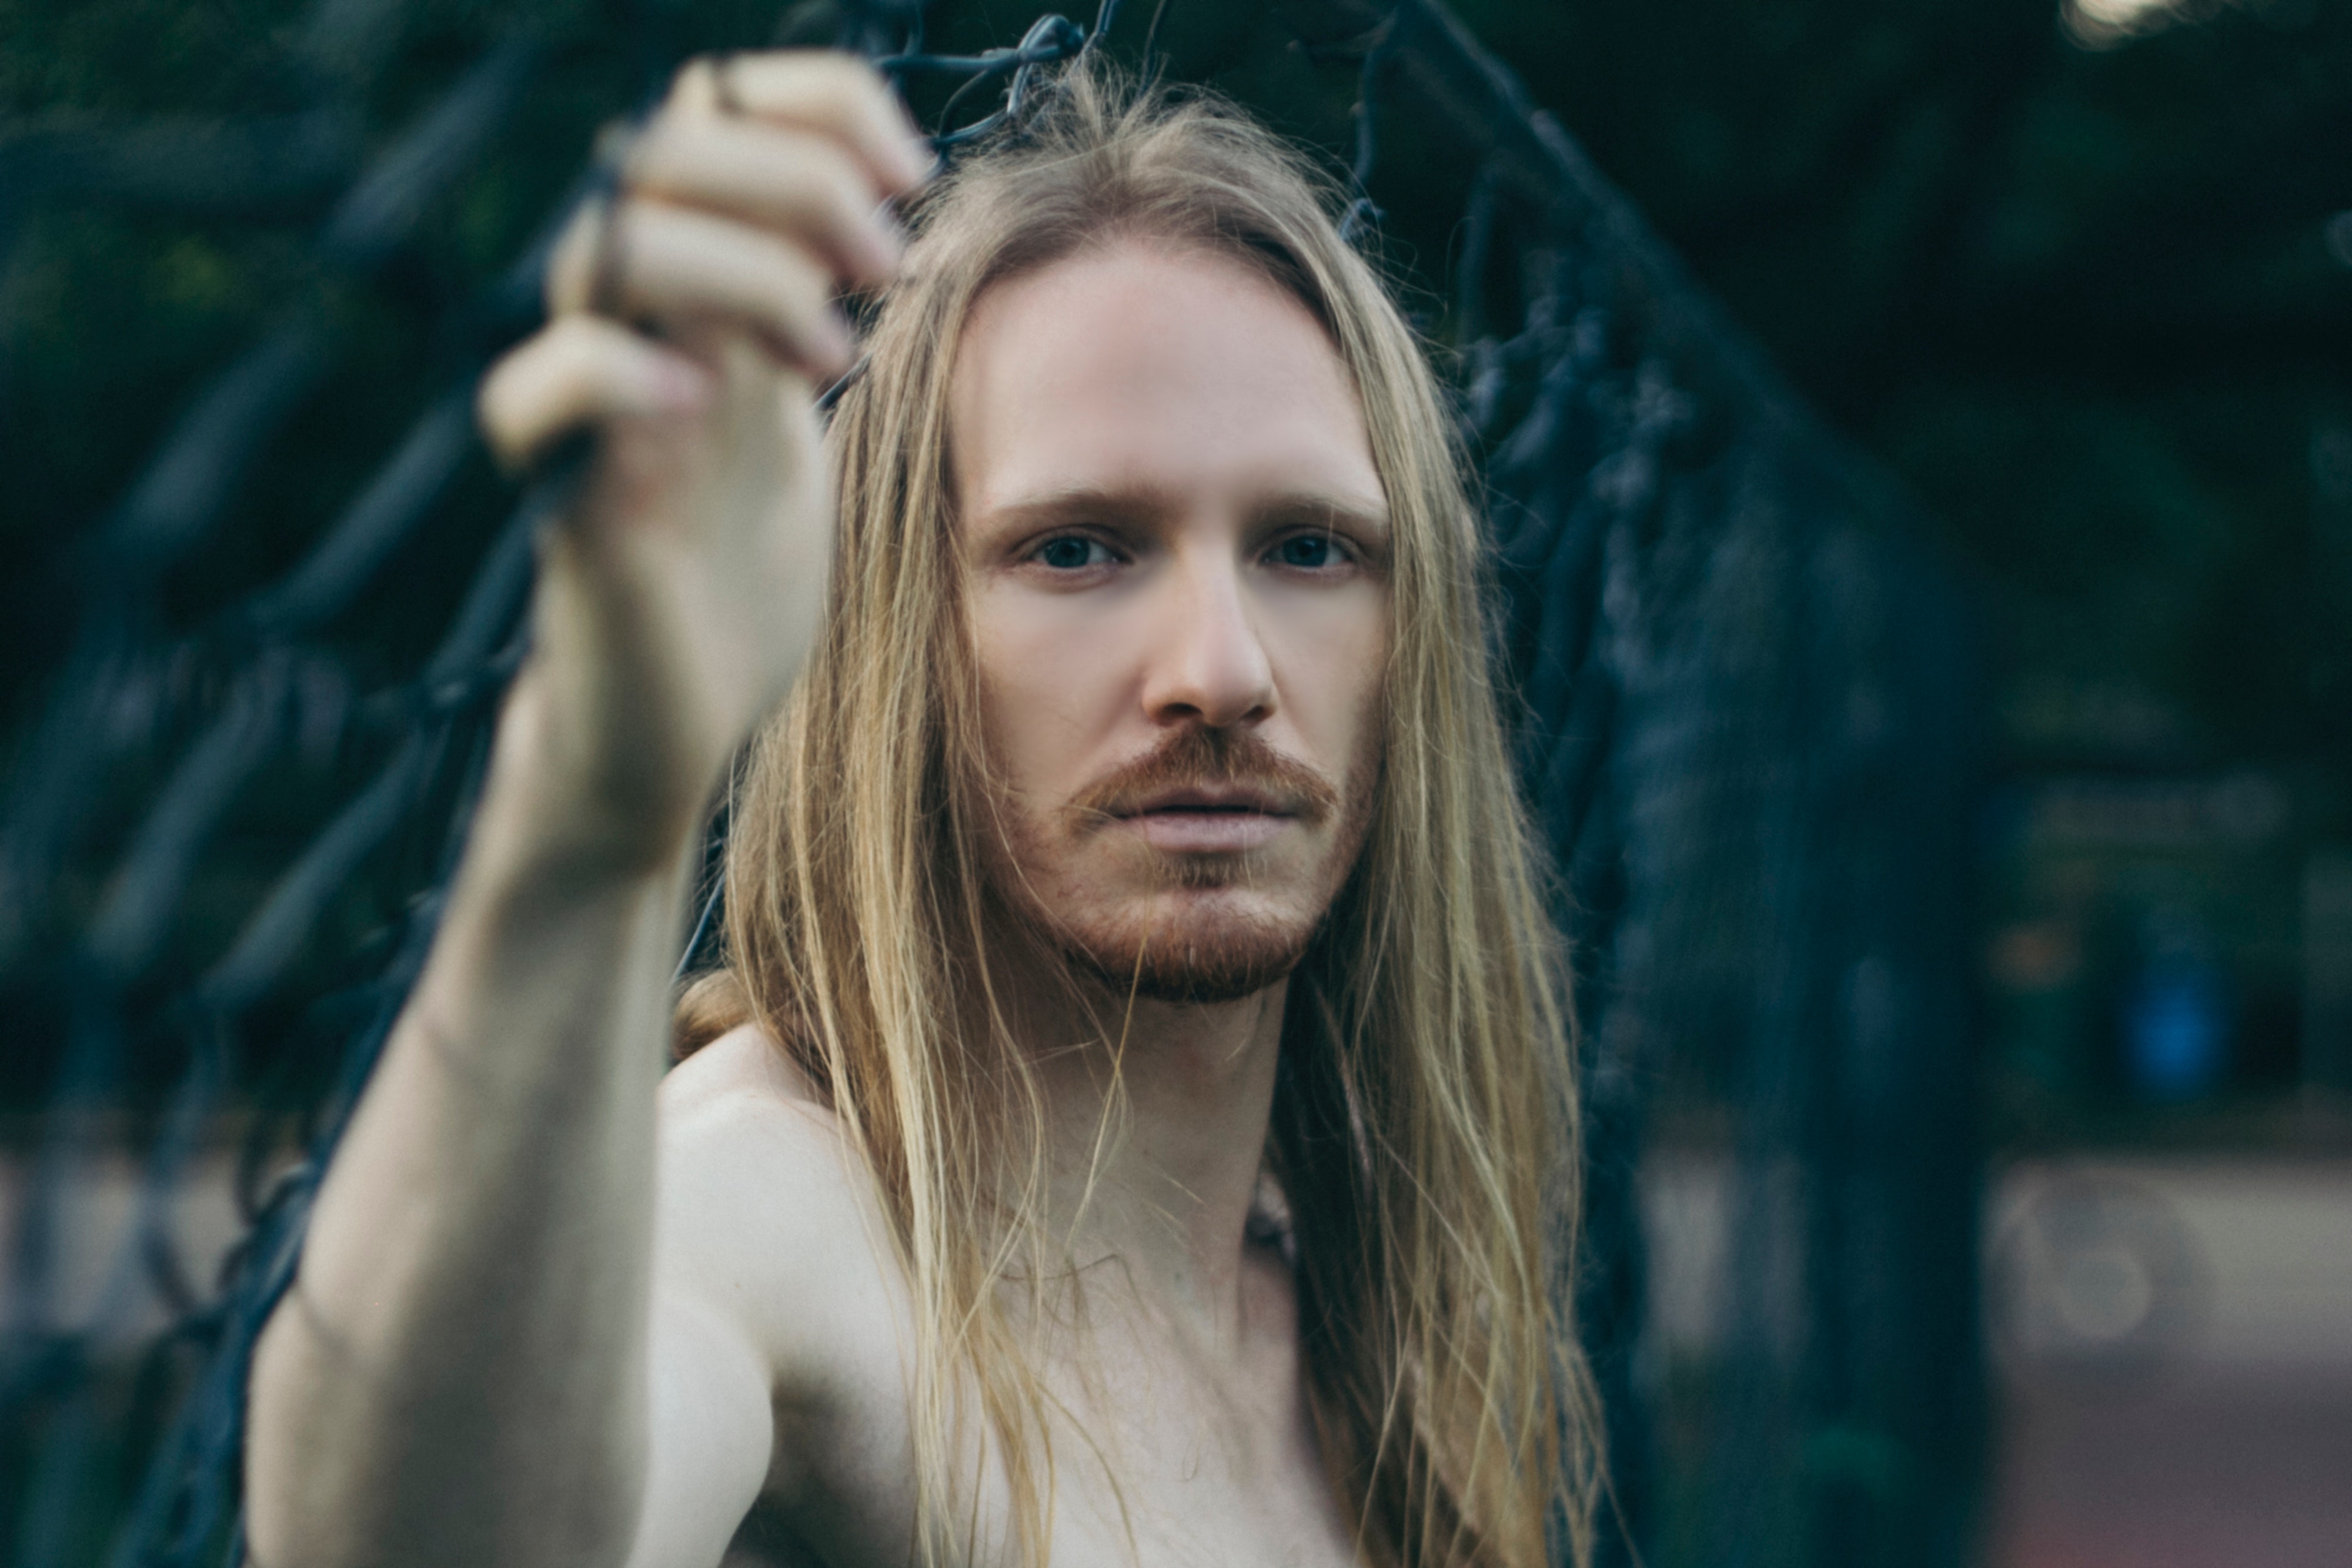
hair, face, hairstyle, blond, long hair, beauty, head, lip, beard, human, eye, surfer hair, facial hair, photography, dreadlocks, jaw, brown hair